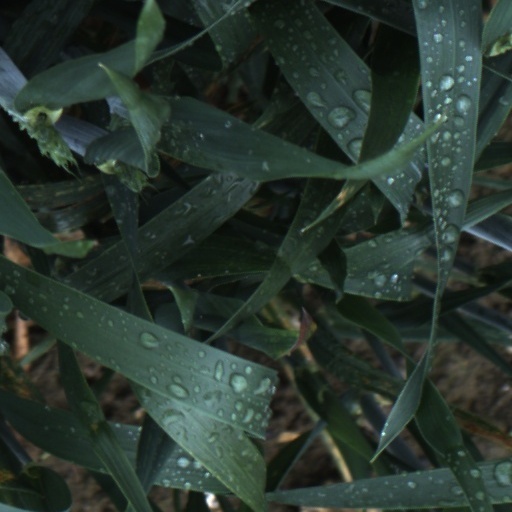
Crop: wheat